Hospital of St Cross

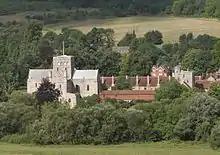
The hospital and church seen from St Catherine's Hill

The Hospital of St Cross and Almshouse of Noble Poverty is a medieval almshouse in Winchester, Hampshire, England. It has been described as "England's oldest and most perfect almshouse". Most of the buildings and grounds are open to the public at certain times. It is a Grade I listed building.